Yvonne Maria Werner

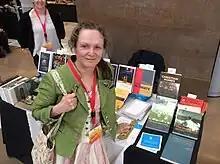
Werner in 2016

Yvonne Maria Karin Margareta Werner ( Brorsson; born February 28, 1954) is a Swedish historian and professor. She currently works at Lund University.